Chihshang fault

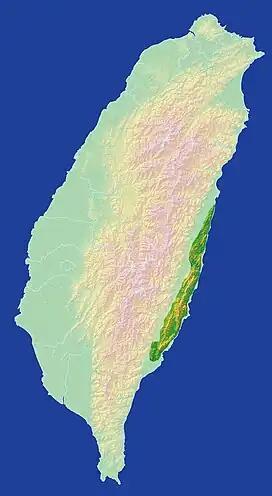
The Hai'an Range in the east coast of Taiwan

The collision of the Philippine Sea Plate and Eurasian plate can be observed on land between Central Mountain Range and Hai’an Rang. Philippine Plate moves in northwest direction with a speed of 8.2 cm/year. Under accumulating increasing force, rocks break and displace in the structure of fault.